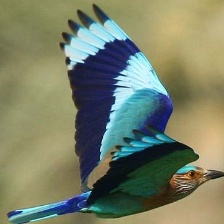
Species: INDIAN ROLLER
Scientific name: CORACIAS BENGHALENSIS